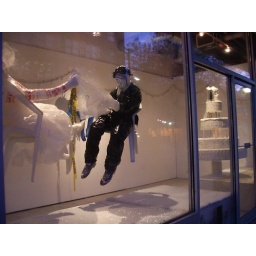
Another White Trash Wedding recycled plastic bag art by Ruby Re-Usable May 2009 086